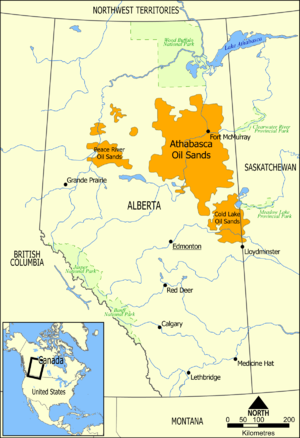
L'Alberta est une province de l'Ouest du Canada, la sixième plus vaste du pays, avec 661 848 km² et la quatrième la plus peuplée, avec près de 4,1 millions d'habitants en 2016. Elle fait partie de la région des prairies. Sa capitale est Edmonton alors que Calgary est sa plus grande ville. Les Albertains sont en très grande majorité des citadins et plus de la moitié d'entre eux vivent dans ces deux agglomérations. Cependant, l'identité de la province repose surtout sur un folklore rural.
Les sables bitumineux de l'Athabasca sont d'importants gisements de bitume ou de pétrole brut lourd situés dans le nord-est de l'Alberta au Canada, couvrant 142 200 km² de forêt boréale, de tourbières et de zones humides peu peuplées, soit environ 21 % du territoire de la province. Le gisement le plus important est celui de l'Athabasca, situé autour de Fort McMurray, où la couche de bitume est exploitable à ciel ouvert. Des gisements plus profonds se trouvent à Rivière-la-Paix et à Cold Lake.
Un sable bitumineux est un mélange de bitume brut, qui est une forme semi-solide de pétrole brut, de sable, d'argile minérale et d'eau. En d’autres mots, c’est un sable enrobé d’une couche d’eau sur laquelle se dépose la pellicule de bitume. Plus la pellicule de bitume est épaisse, meilleurs sont les sables bitumineux en termes de quantité de pétrole extractible. Après extraction et transformation des sables bitumineux, on obtient le bitume, qui est un mélange d’hydrocarbures sous forme solide, ou liquide dense, épais et visqueux. Les gisements de sable bitumineux représentent une importante source de pétrole brut de synthèse, ou pétrole non conventionnel.
Le Projet Kearl est un projet de mine à ciel ouvert dans les sables bitumineux de l'Athabasca dans la région du lac Kearl à environ 70 km au nord de Fort McMurray, Alberta, Canada. Le projet, effectué en trois phases et mené conjointement par Imperial Oil et ExxonMobil Canada Ltd., devrait coûter environ 8 milliards $ CA. La première phase, approuvée par Imperial le 25 mai 2009, devrait être complétée en 2012 et permettre la production d'environ 110 000 barils par jour.